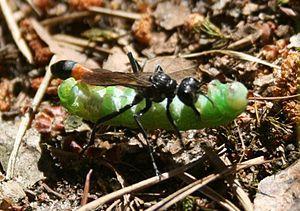
Ammophila sabulosa, l'ammophile des sables, est une espèce d'insectes hyménoptères de la famille des Sphecidae. Cette espèce se rencontre dans toute l'Europe, en Asie du Nord, en Asie centrale et en Afrique du Nord. Cette guêpe fouisseuse est très présente en France.